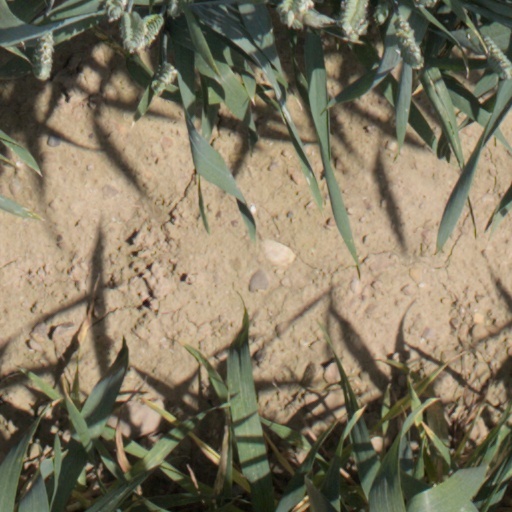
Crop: wheat